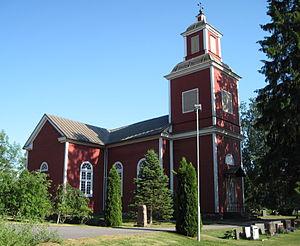
L'église d'Oripää est une église située à Oripää en Finlande.
Oripää est une petite municipalité du sud-ouest de la Finlande, dans la province de Finlande-Occidentale et la région de Finlande du Sud-Ouest.
Cet article recense les églises évangéliques-luthériennes de Finlande.